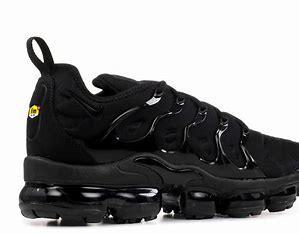
Brand: Nike
Model: Air Vapormax Plus